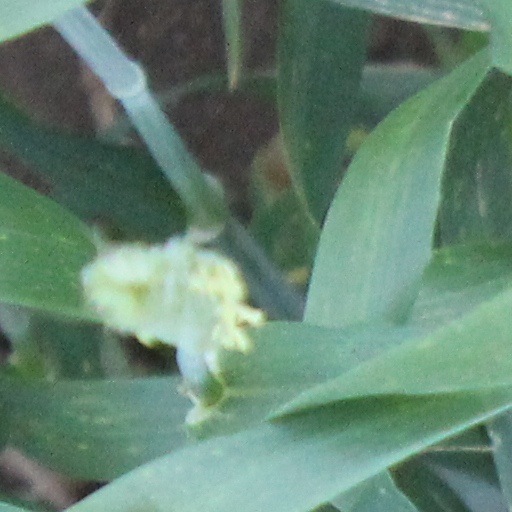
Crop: wheat